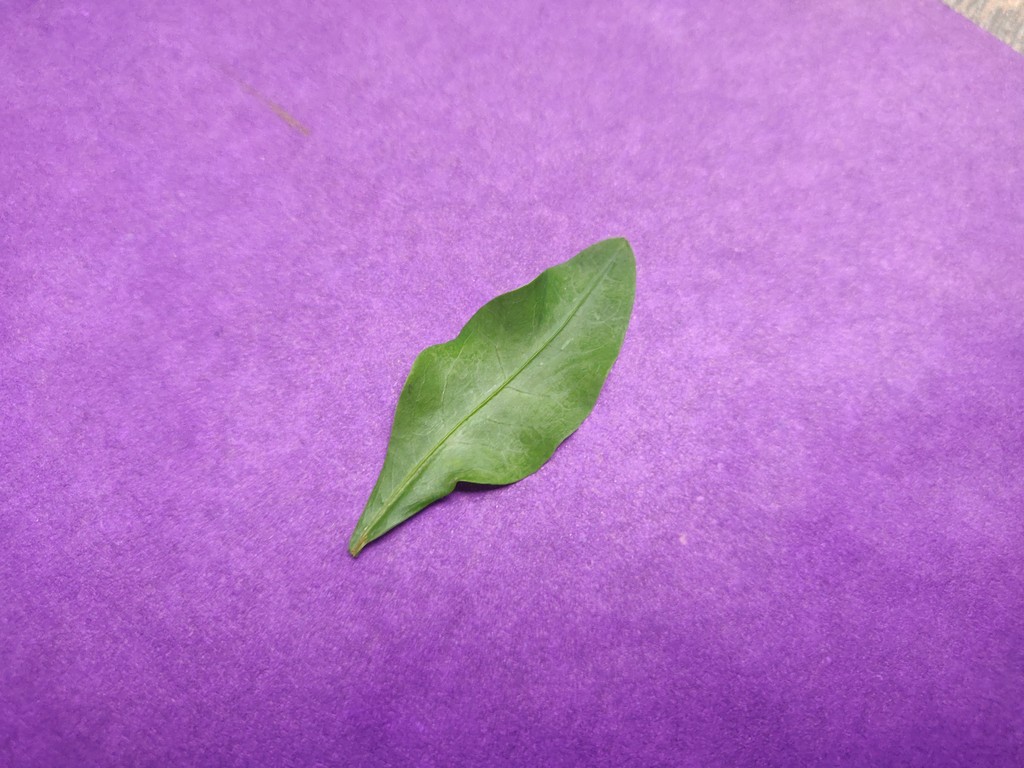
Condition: Healthy
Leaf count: single
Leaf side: front